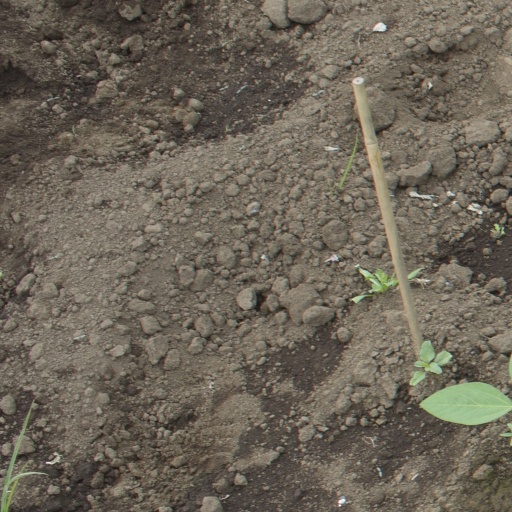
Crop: soybean